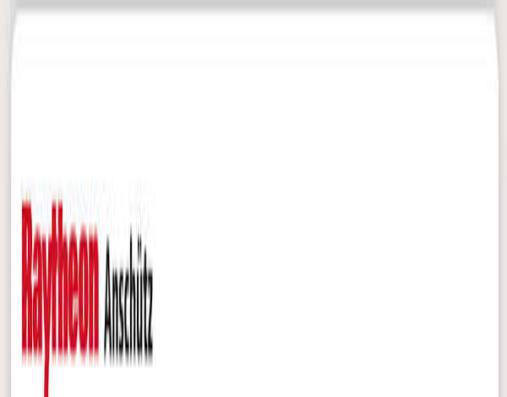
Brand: anschutz
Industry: Others